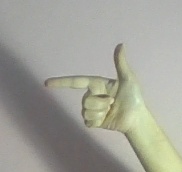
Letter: yaa